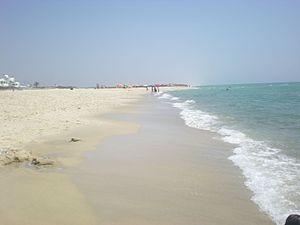
Longue plage de Korba, sur la façade orientale du cap Bon.
Cet article donne la liste des plages de Tunisie regroupées par gouvernorat, du nord-ouest au sud-est du pays.